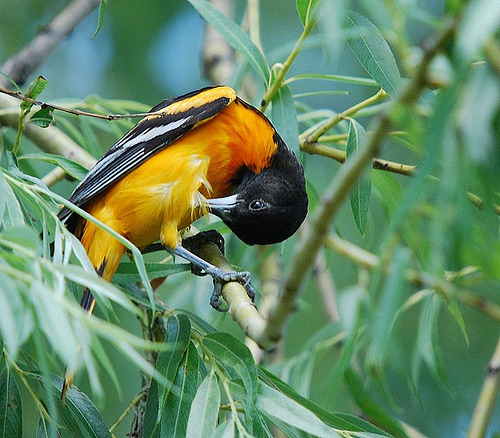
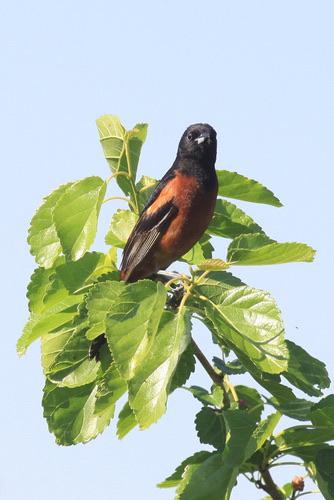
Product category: misc
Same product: yes